Pakistan Navy

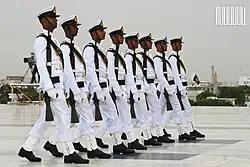
The passing out (graduation) of cadets from the Pakistan Naval Academy in Karachi in 2008. The education and boot camp training last for two years before cadets becomes sailors.

The Navy has six replenishment oil tankers, three minehunters, and four Griffon 2000TD hovercraft for the amphibious warfare. The Landing Craft Mechanized (LCM) are the important centre pieces for the amphibious operations undertaken by the Marines and expeditionary actions by the Army as two of the LCMs are commissioned by the Navy after being handed over by the KSEW Ltd. in 2016. On 30th June 2025, Pakistan Navy got three more hovercraft that were formerly in service with the Royal Marines and were decommissioned from service in 2021. Griffon Marine Support got a contract from UK's Defence Equipment & Support (DE&S) in 2022 to refurbish and prepare the hovercraft for the transfer.